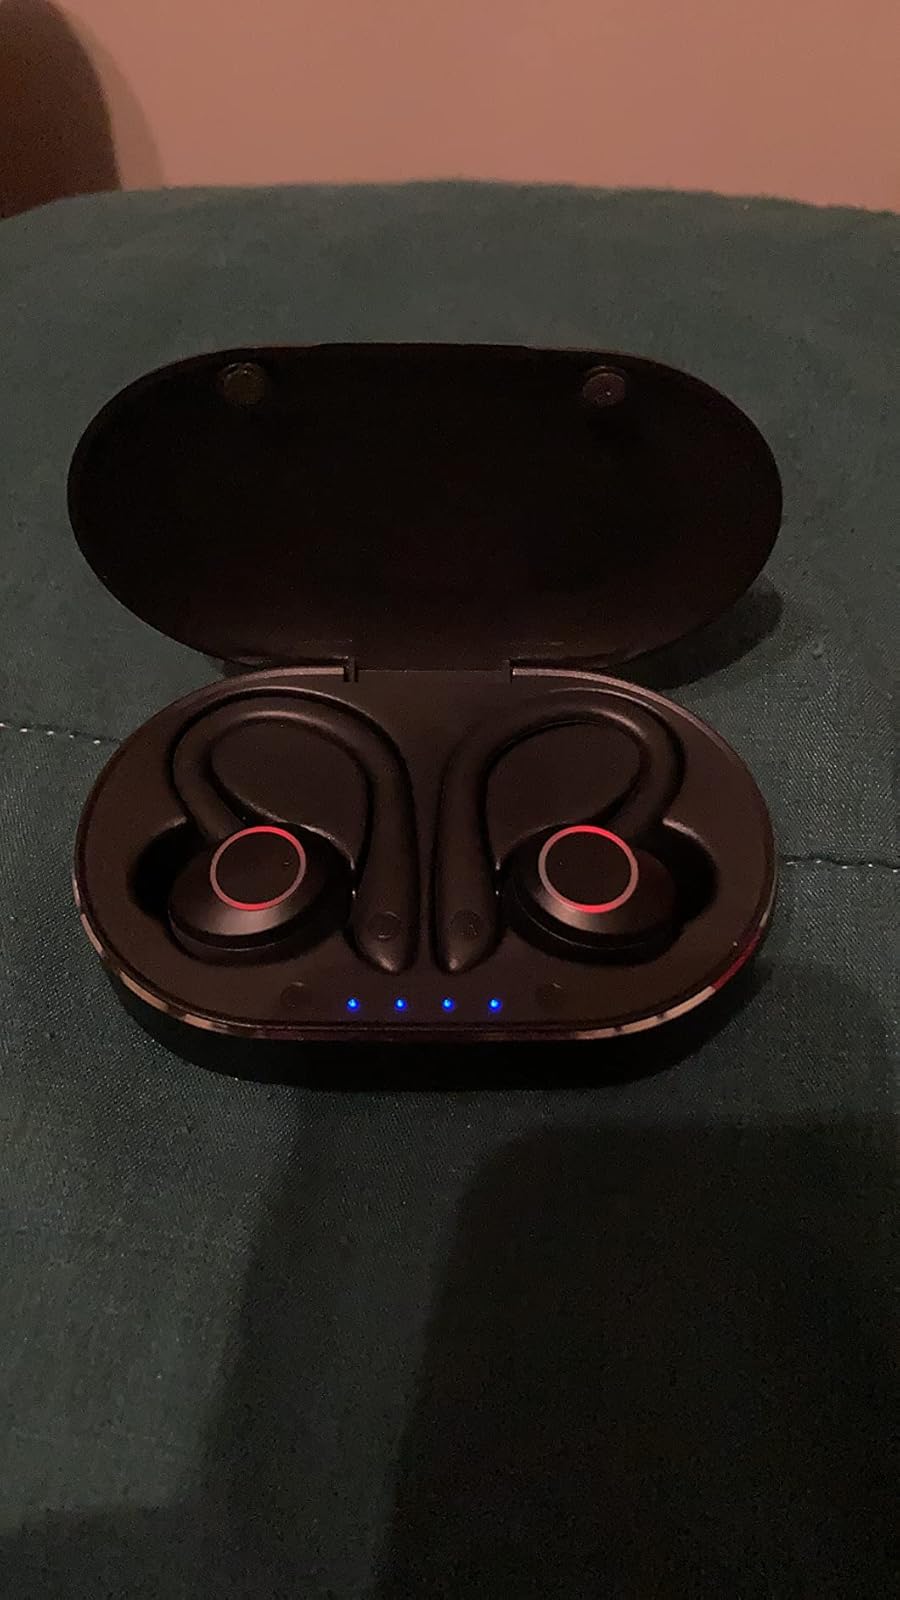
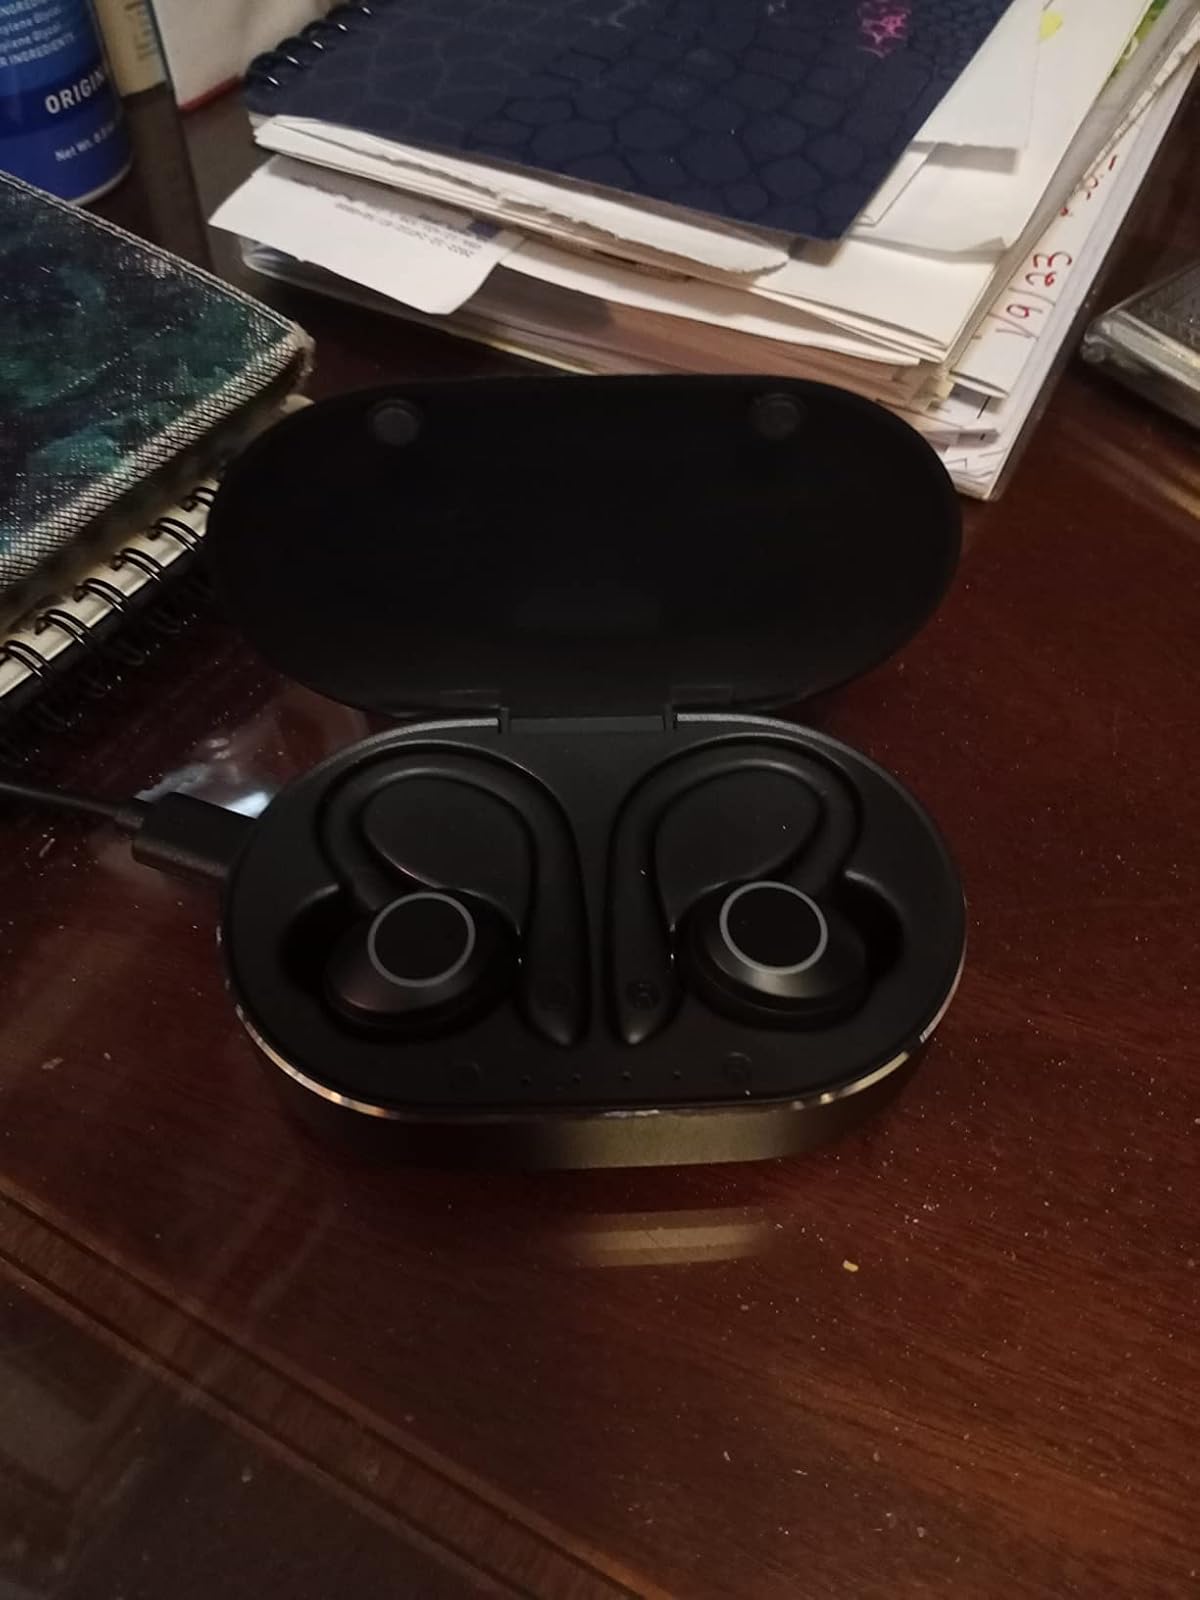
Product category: earbuds
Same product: yes